Artane, Dublin

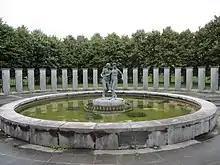
Dancing Couple memorial in Stardust Memorial Park

The Artane Industrial School was set up in 1871 in Artane House by the Congregation of Christian Brothers. Industrial Schools were established to take in orphaned or abandoned boys or those who were involved in petty crime, and even such a minor offence as skipping school could be enough for a boy to be sent there. It has been said that about 5% of the children in Artane, indeed in all Industrial Schools, were actually orphans. Most of the incarcerated children were from families that had broken down and as separation was not allowed either, the children of these broken marriages were incarcerated and the religious institution in whose charge the children were put were paid one-third of a labourer's wage to feed, educate and clothe each child. In today's money, this would be equal to about €120 per child per week.